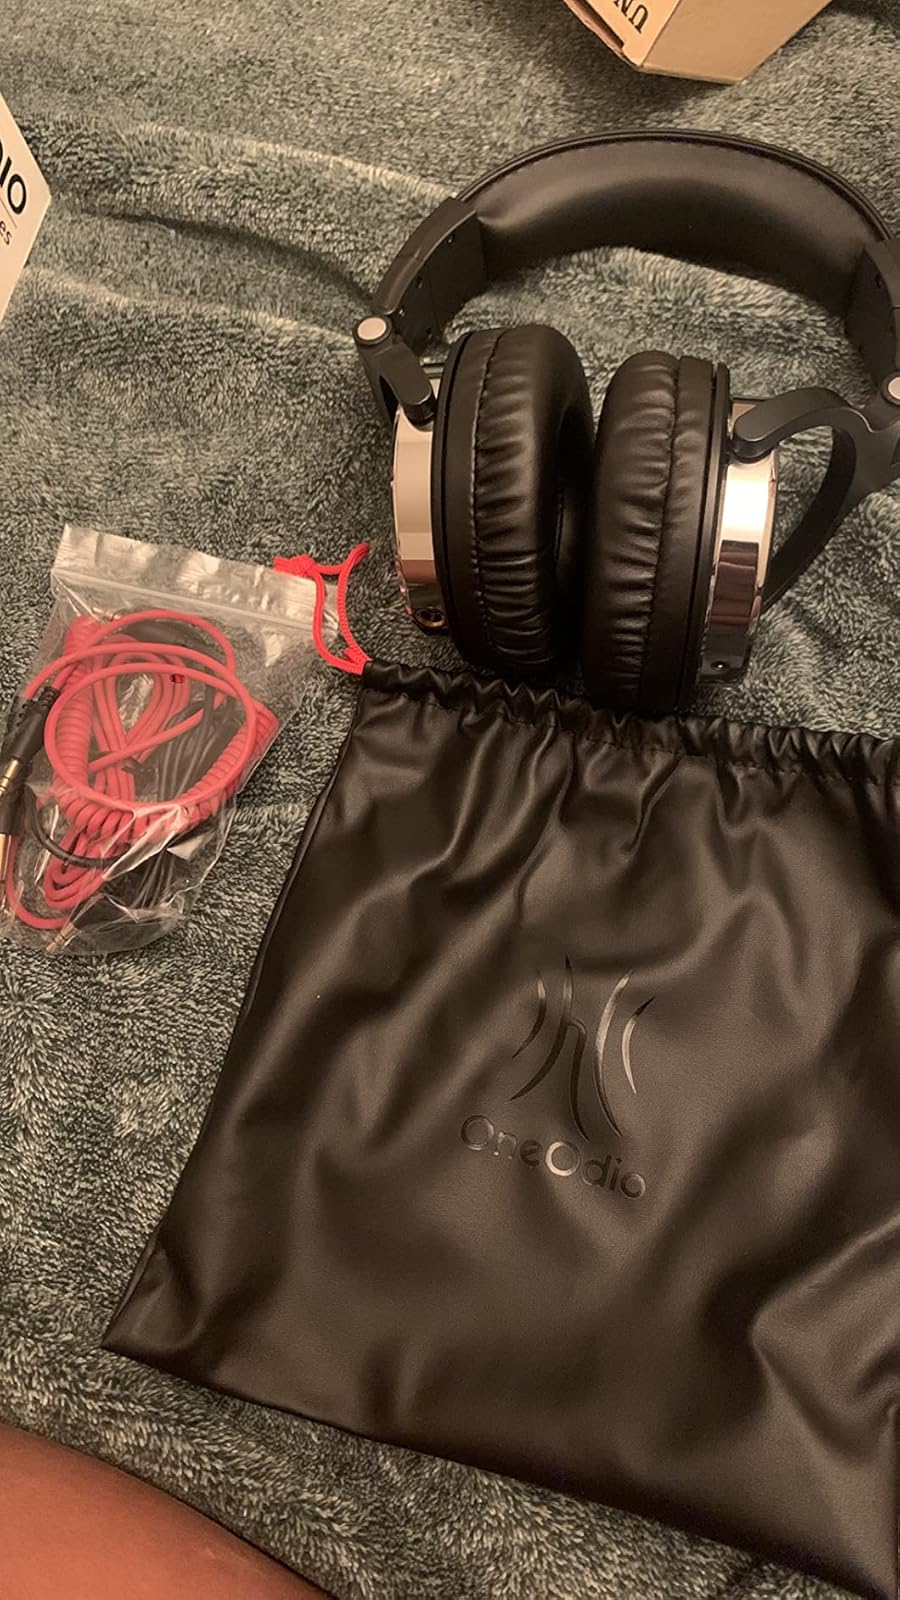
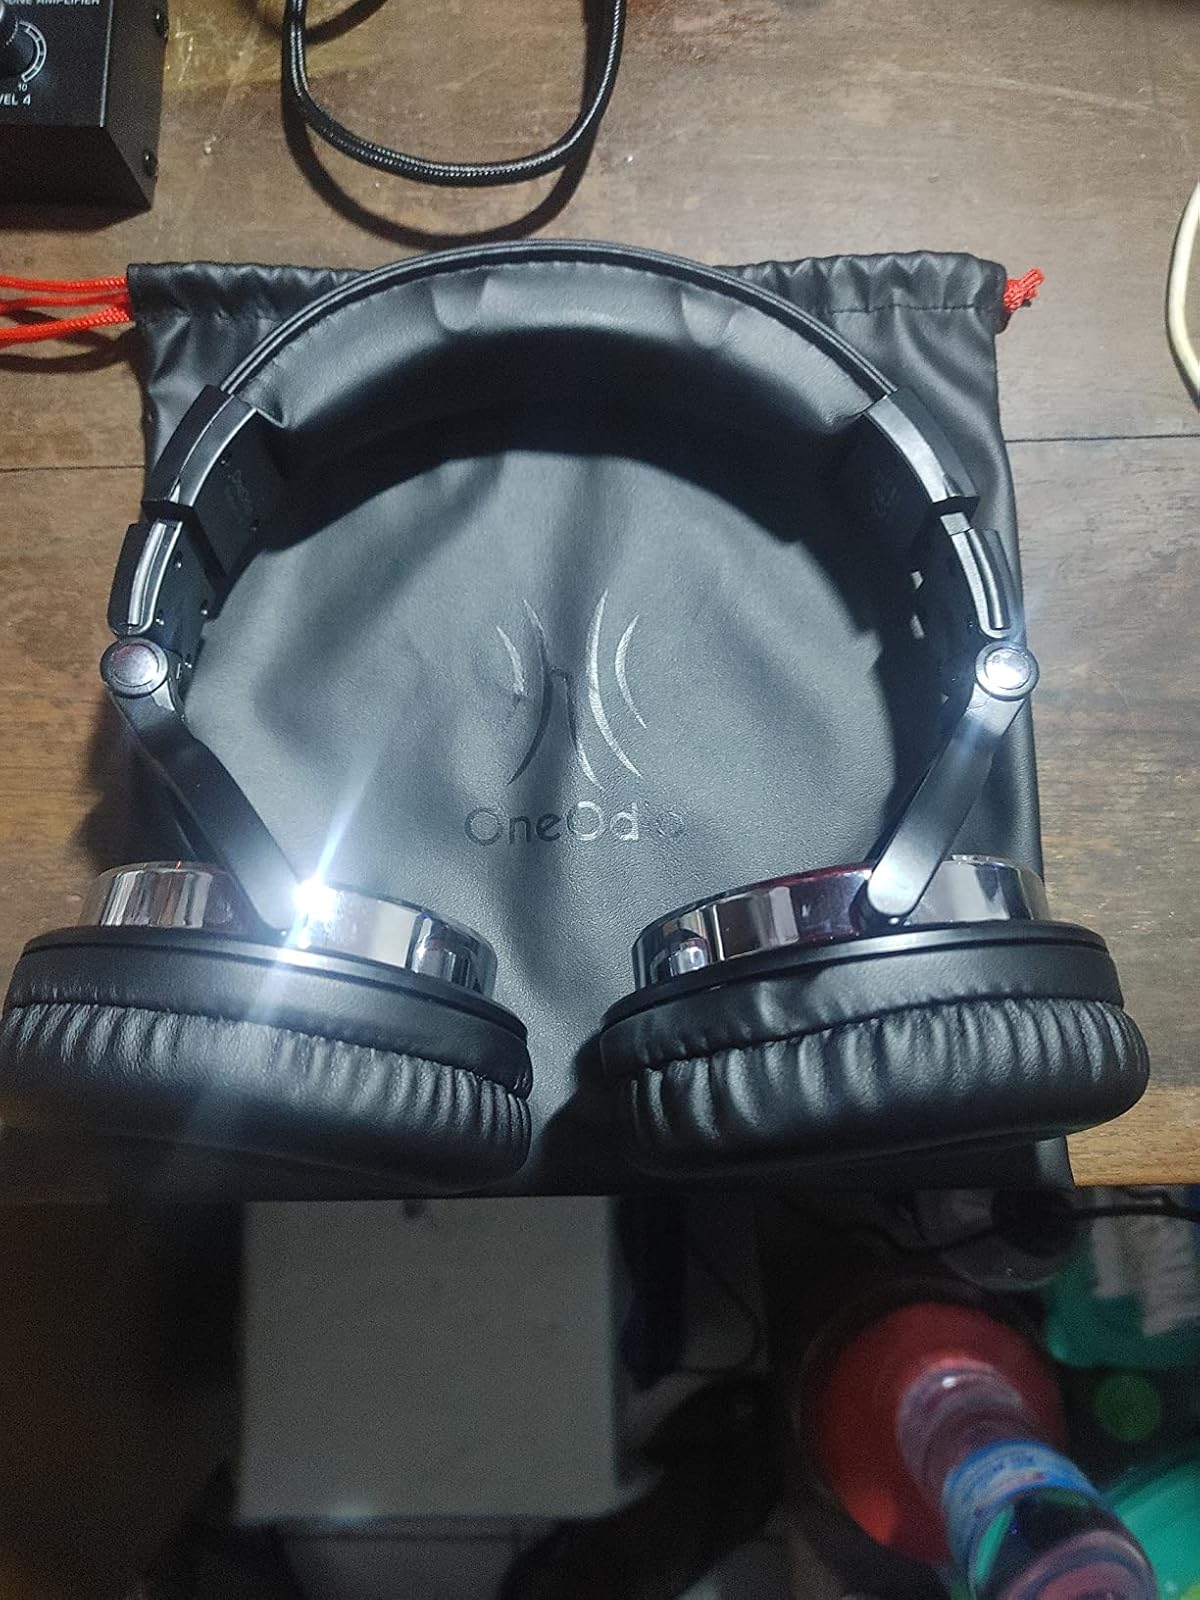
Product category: headphones
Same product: yes